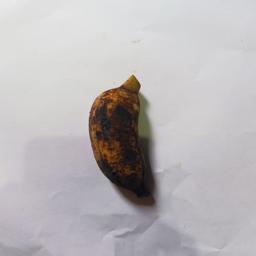
Banana variety: Bangla Kola